Universal Islands of Adventure

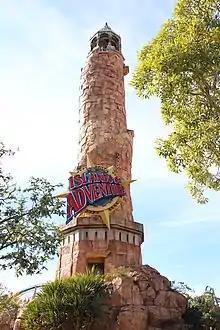
The Pharos Lighthouse marks the park's entrance

Port of Entry serves as the park's main entrance and includes various shops and services, including a Guest Services location named The Open Arms Hotel. The park's centerpiece, Pharos Lighthouse, is also located within the Port of Entry. Each night, this functioning lighthouse sends out a bright beam to lead visitors to and from the park's gates. It has dining options including Croissant Moon Bakery, Backwater Bar, The Grinch & Friends Character Breakfast, Confisco Grille, Starbucks, and Cinnabon. It has shopping options such as Port Provisions, Island Market and Export Candy Shoppe, DeFoto's Expedition Photography, Port of Entry Christmas Shoppe, Ocean Trader Market, and Islands of Adventure Trading Company.